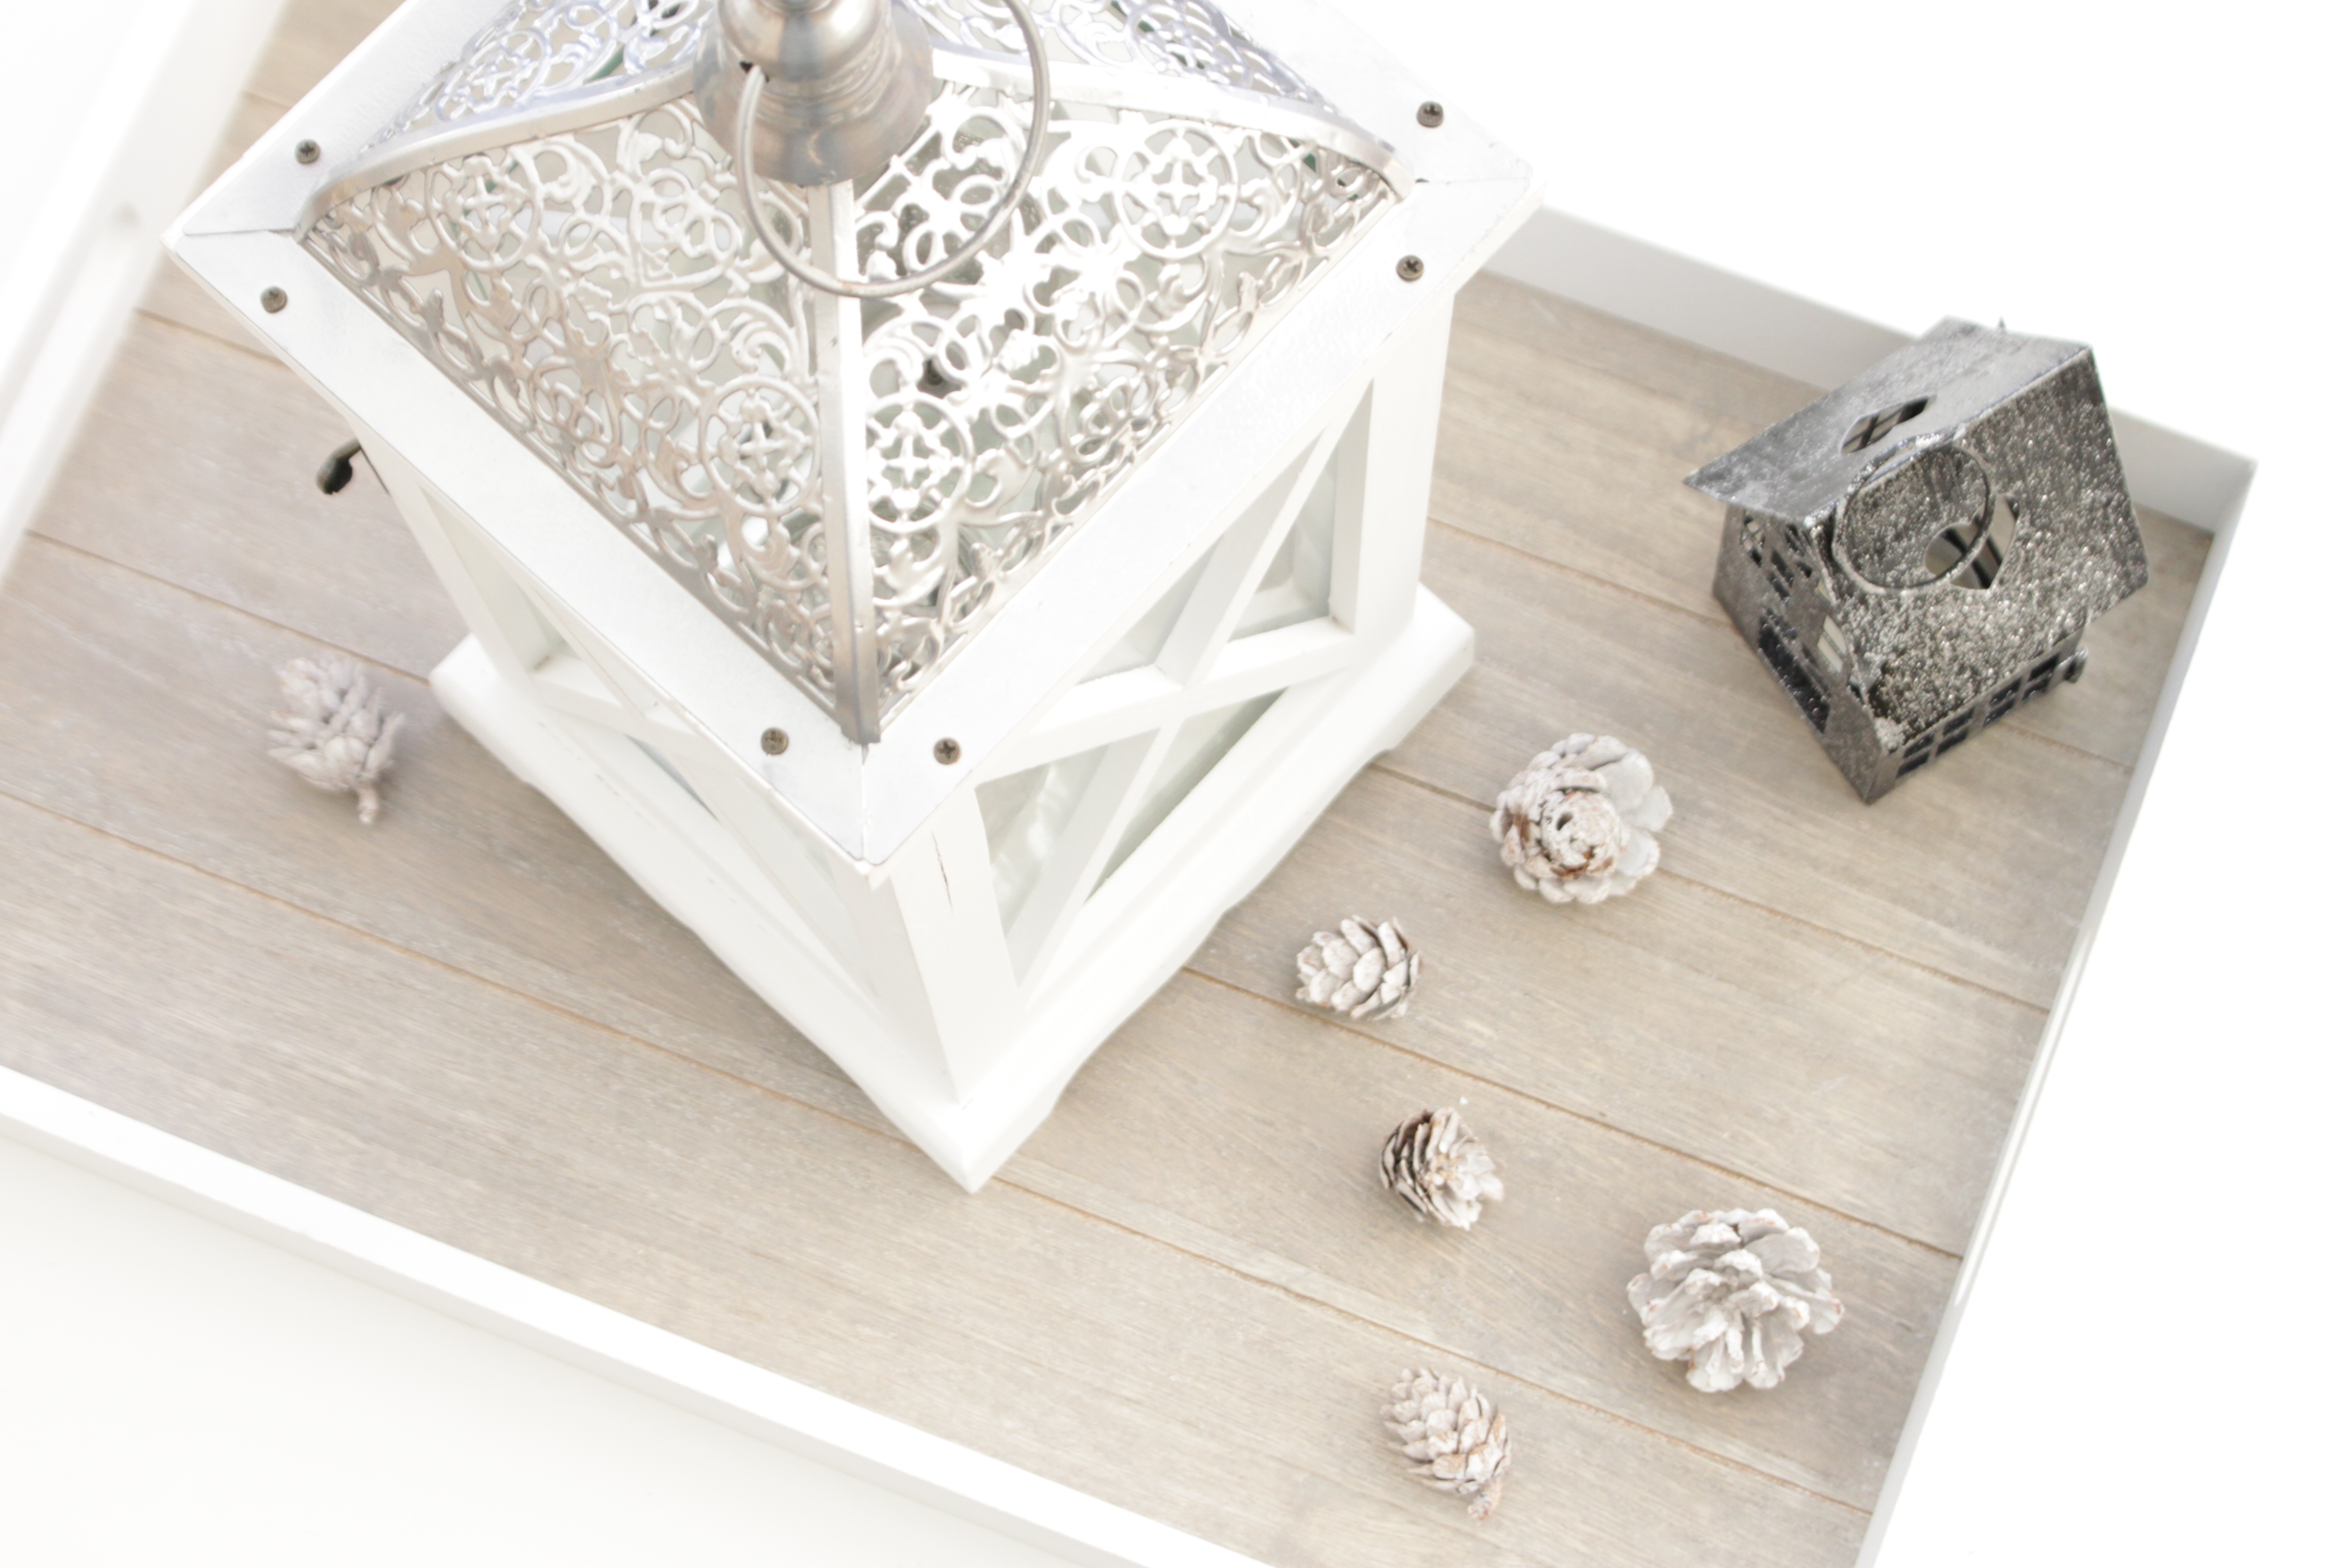
table, wood, white, interior, live, box, furniture, tray, product, candles, bed, rectangle